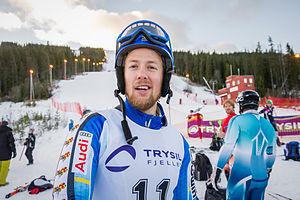
Axel Erik Bäck, né le 23 décembre 1987 à Bruxelles, est un skieur alpin suédois. Il est spécialiste du slalom.